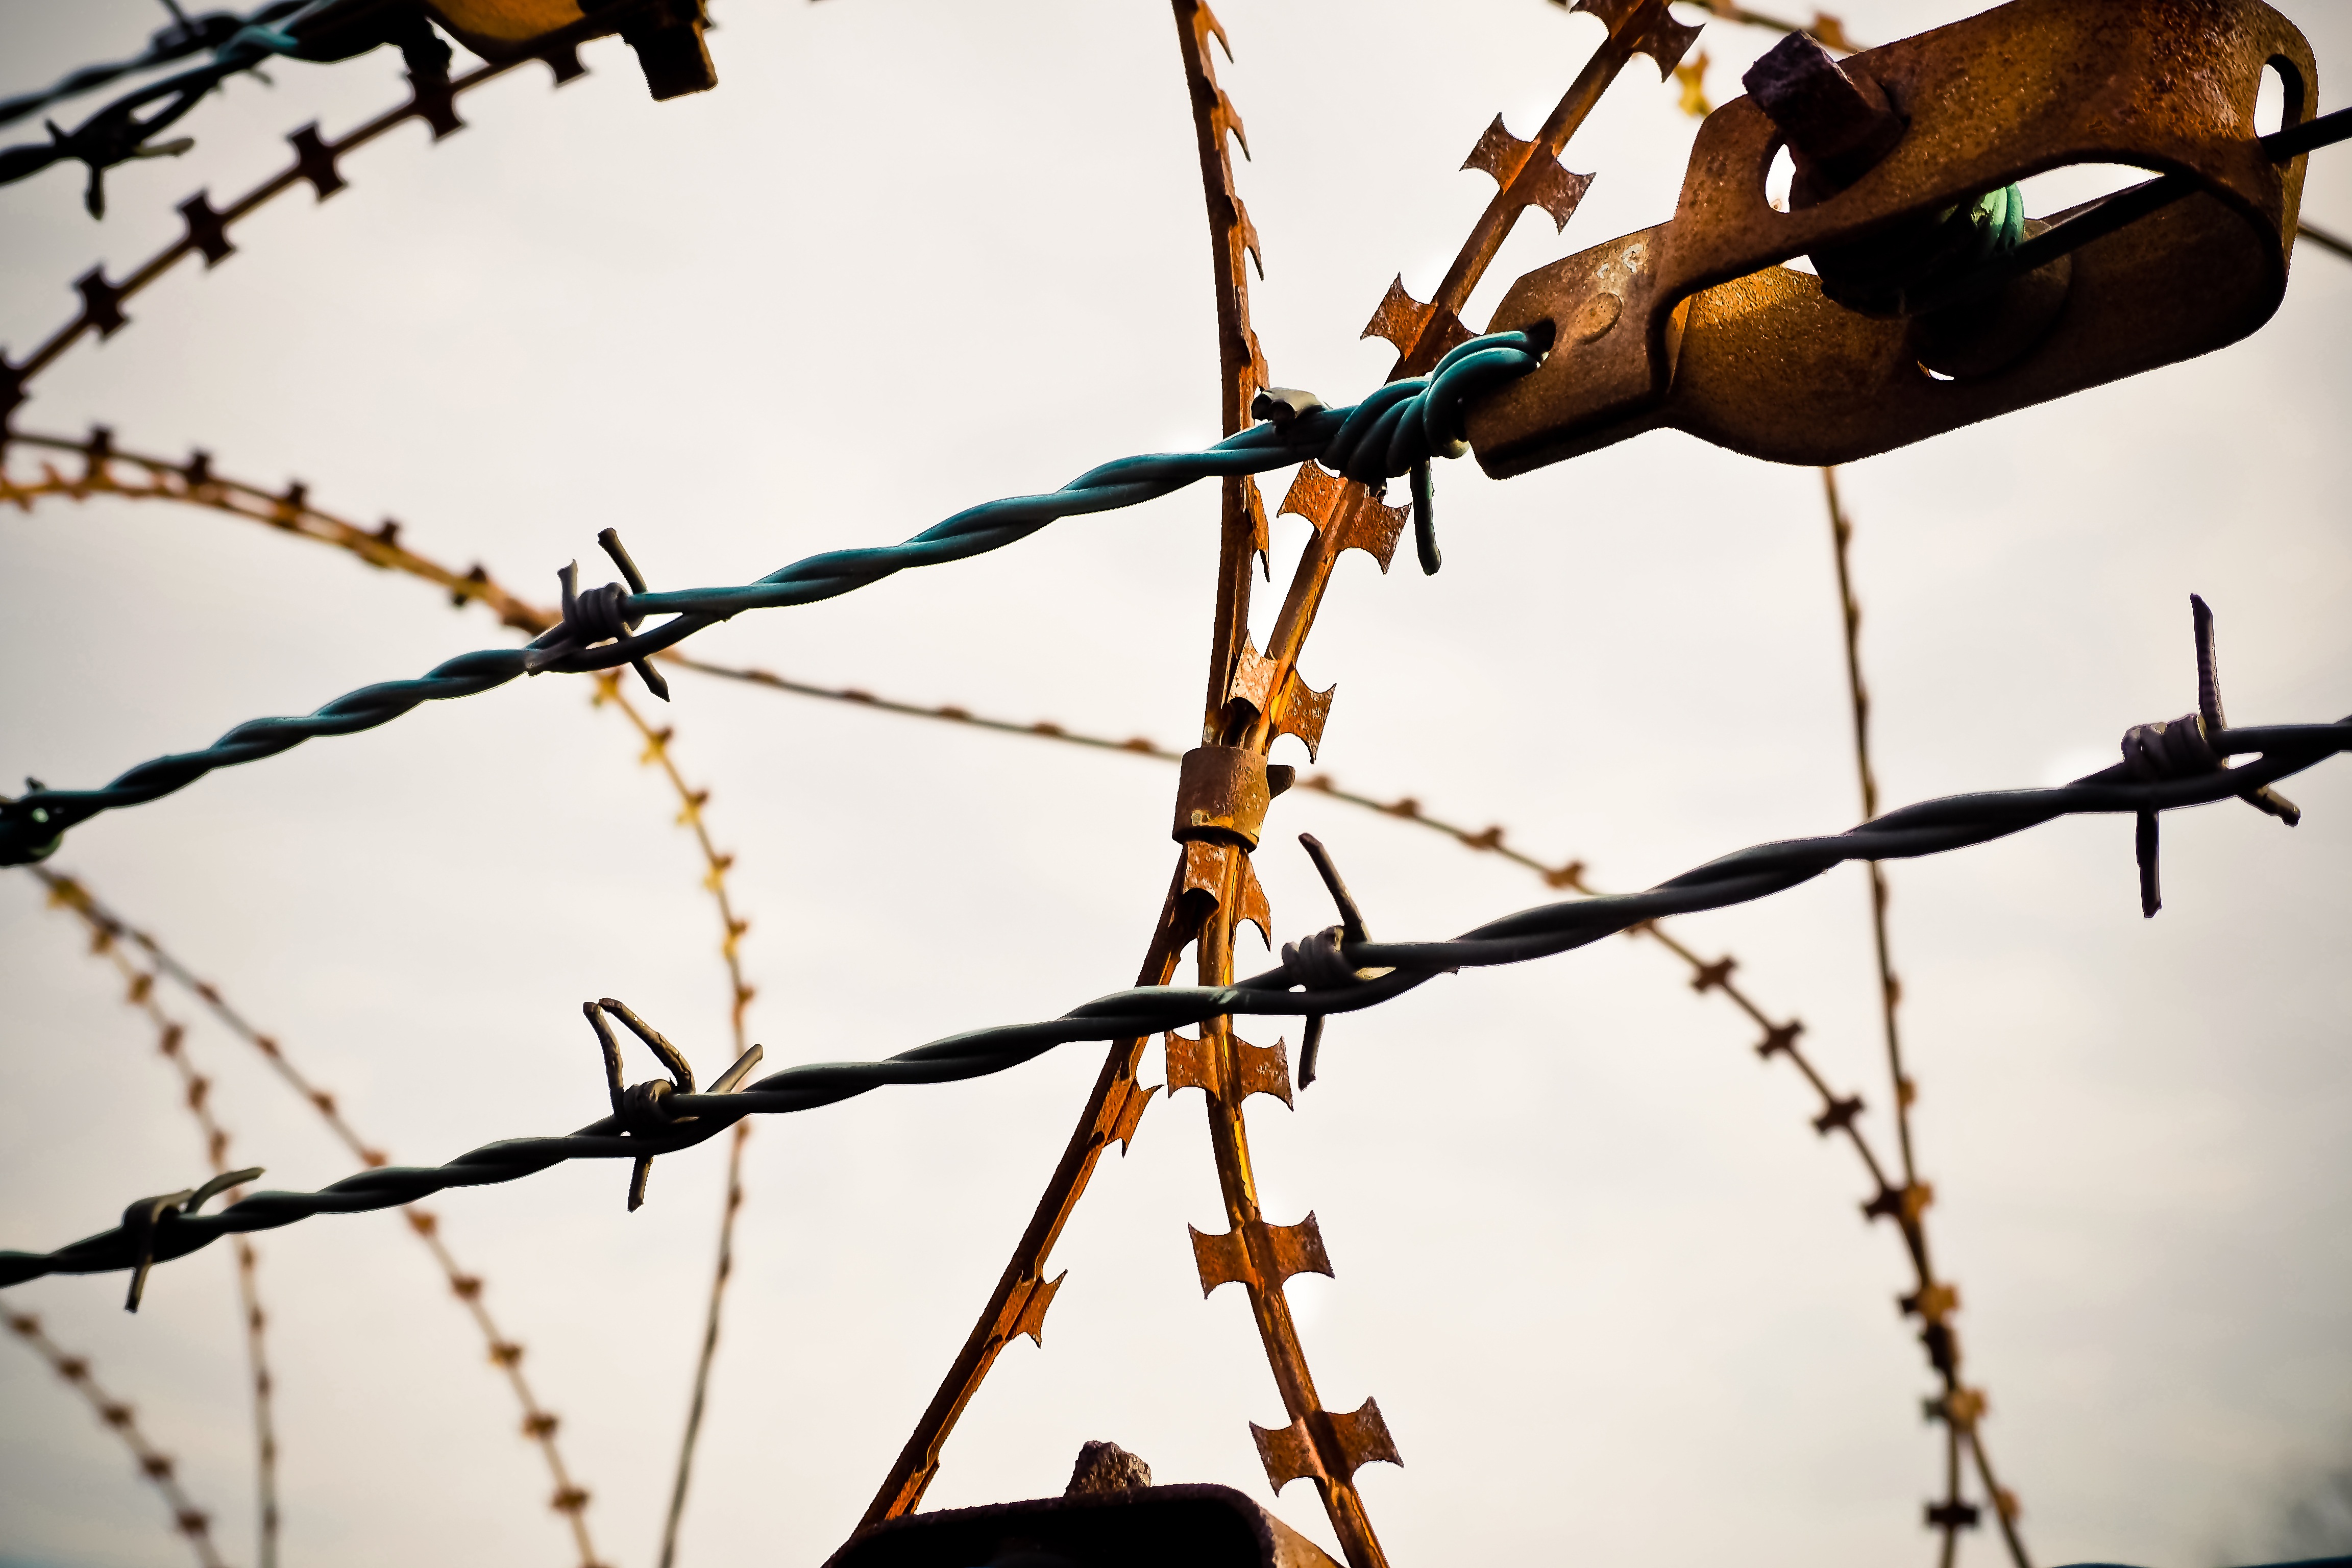
tree, branch, fence, barbed wire, flower, wire, spring, color, electricity, security, season, twig, control, protection, protect, secure, protected, refugees, shut off, iron tips, supervision, burglary, demarcation, lack of freedom, natodraht, theft protection, outdoor structure, wire fencing, home fencing, tape barbed wire, razor wire